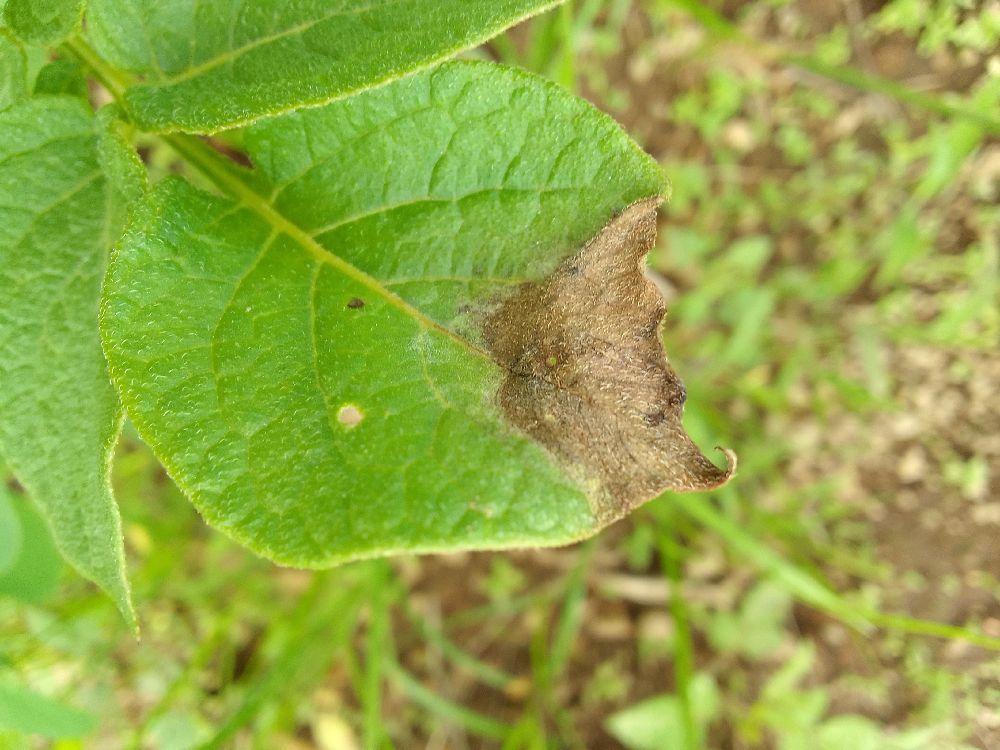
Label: Late blight